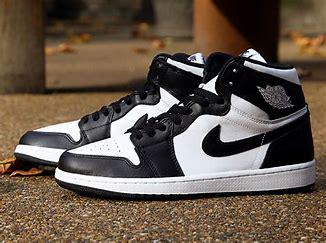
Brand: Jordan
Model: 100